Tarbat Ness Lighthouse

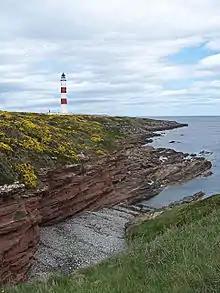
Tarbat Ness Lighthouse

The Tarbat Ness Lighthouse is located at the North West tip of the Tarbat Ness peninsula near the fishing village of Portmahomack on the east coast of Scotland. It was built in 1830 by Robert Stevenson and has an elevation of and 203 steps to the top of the tower.